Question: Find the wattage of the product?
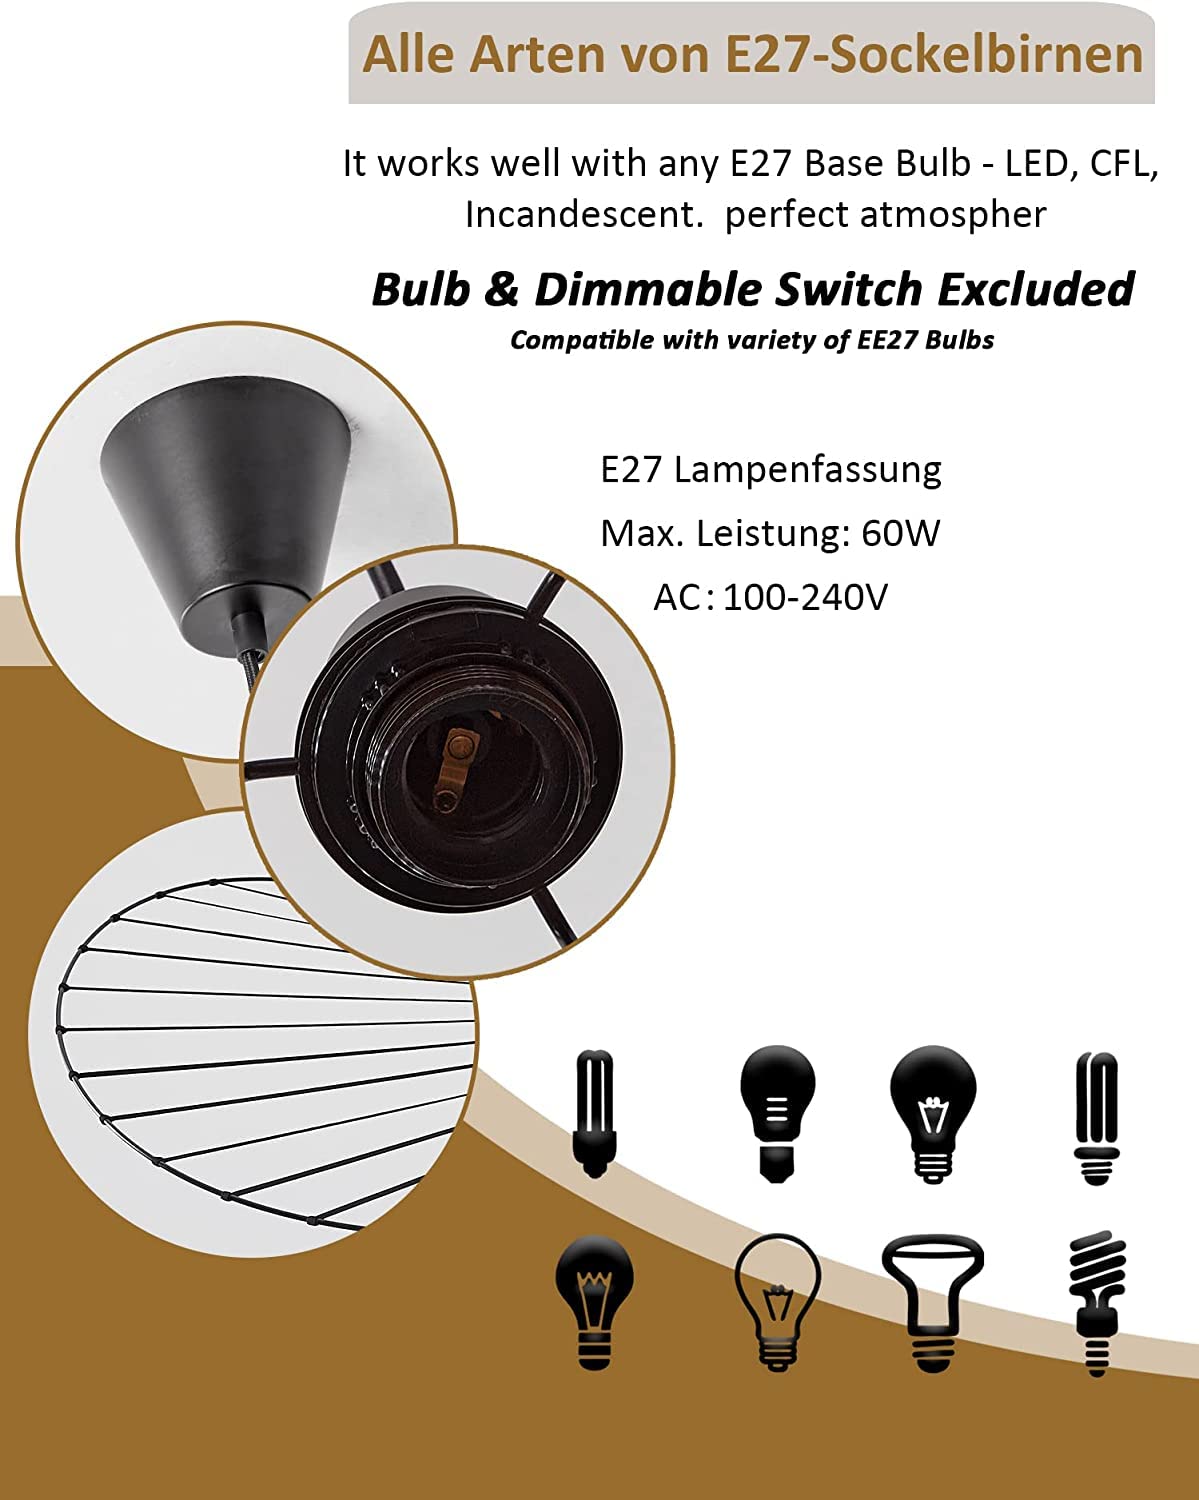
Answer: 60.0 watt